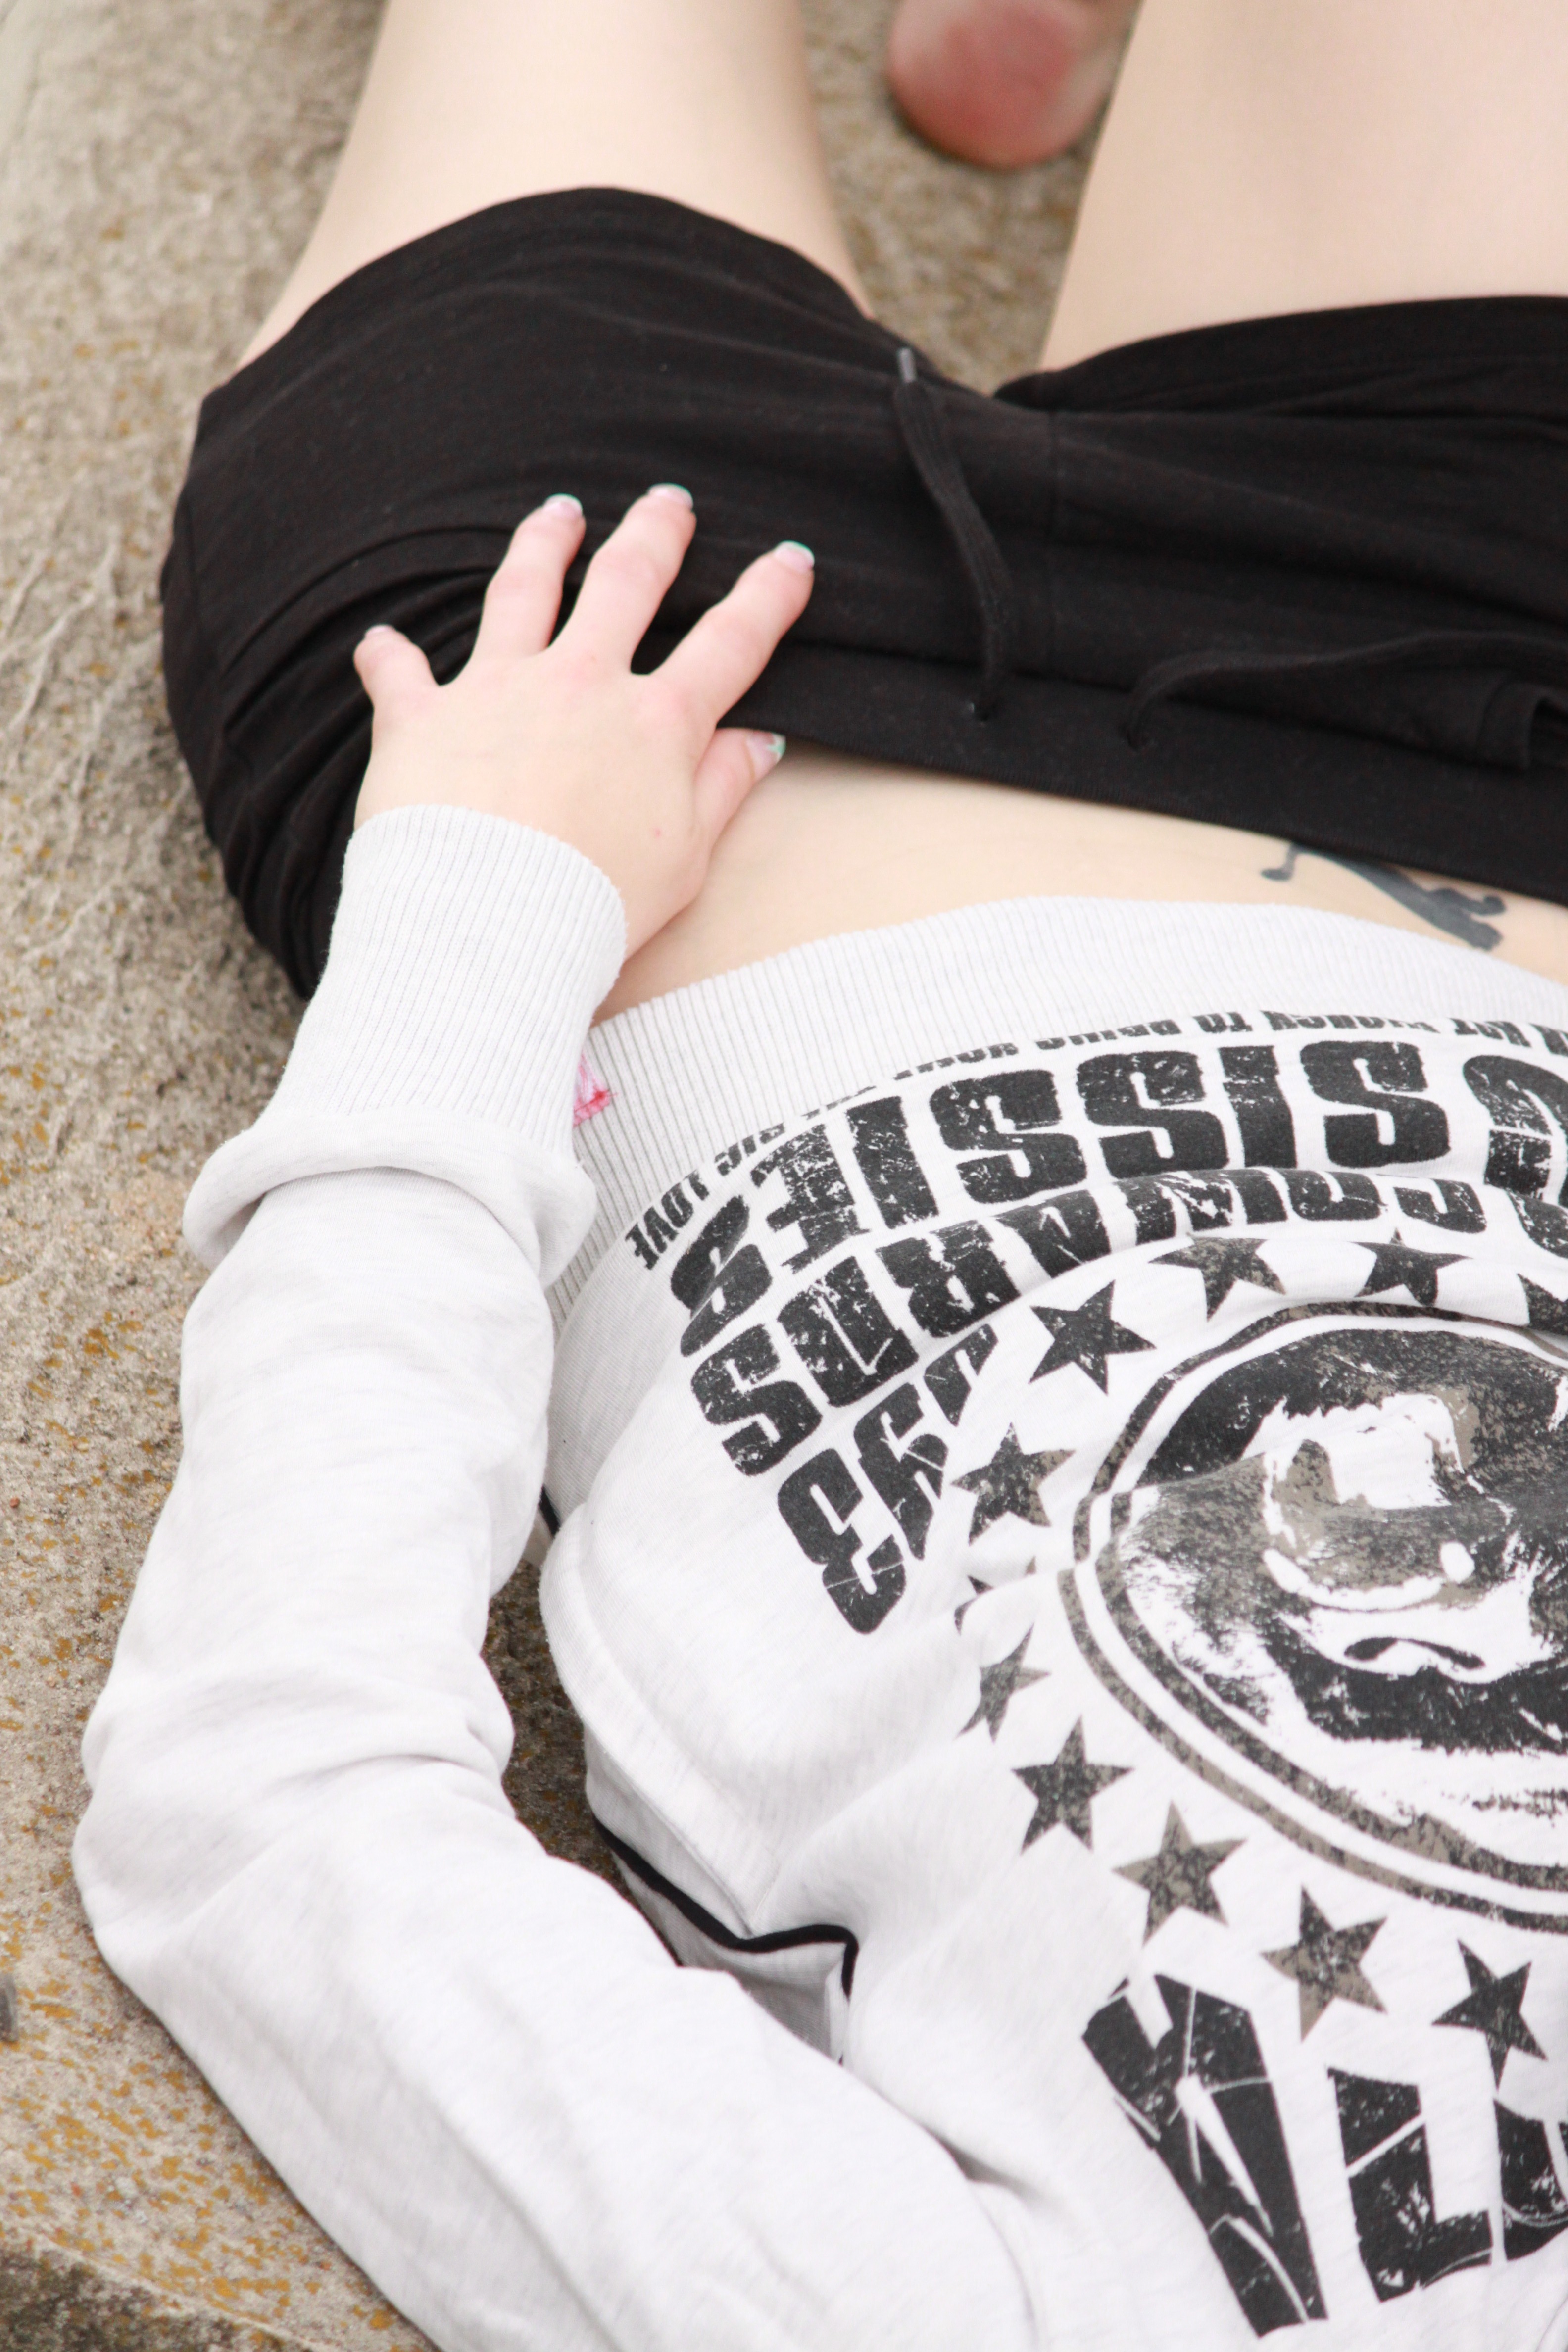
hand, person, white, female, leg, finger, fashion, arm, human body, femininity, stylish, sense